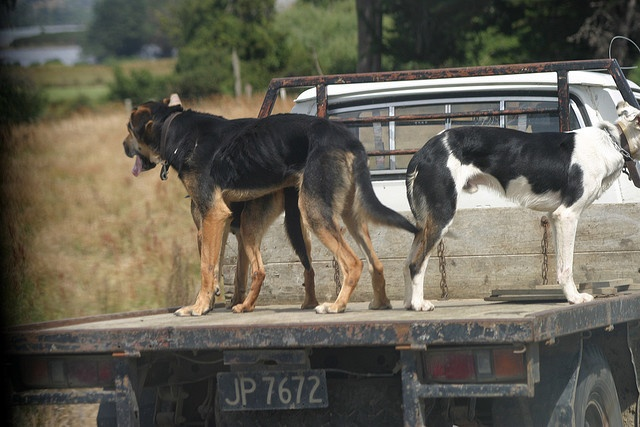
Two dogs that are in the back of a truck.
Two dogs standing on the back of a flatbed truck.
THERE ARE TWO DOGS THAT ARE STANDING ON THE BACK OF THE TRUCK
Two different dogs riding on the back of a pick up truck.
Two dogs standing on the back of a truck.